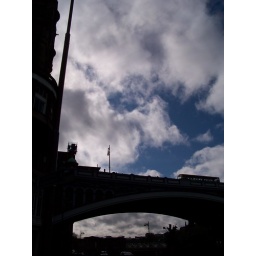
I think the silhouette of the bus against the sky makes this picture.